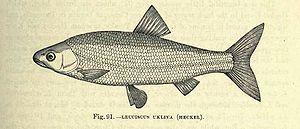
Telestes ukliva est une espèce éteinte de poisson à nageoires rayonnées de la famille des Cyprinidae. On la trouvait uniquement en Croatie dans les rivières.